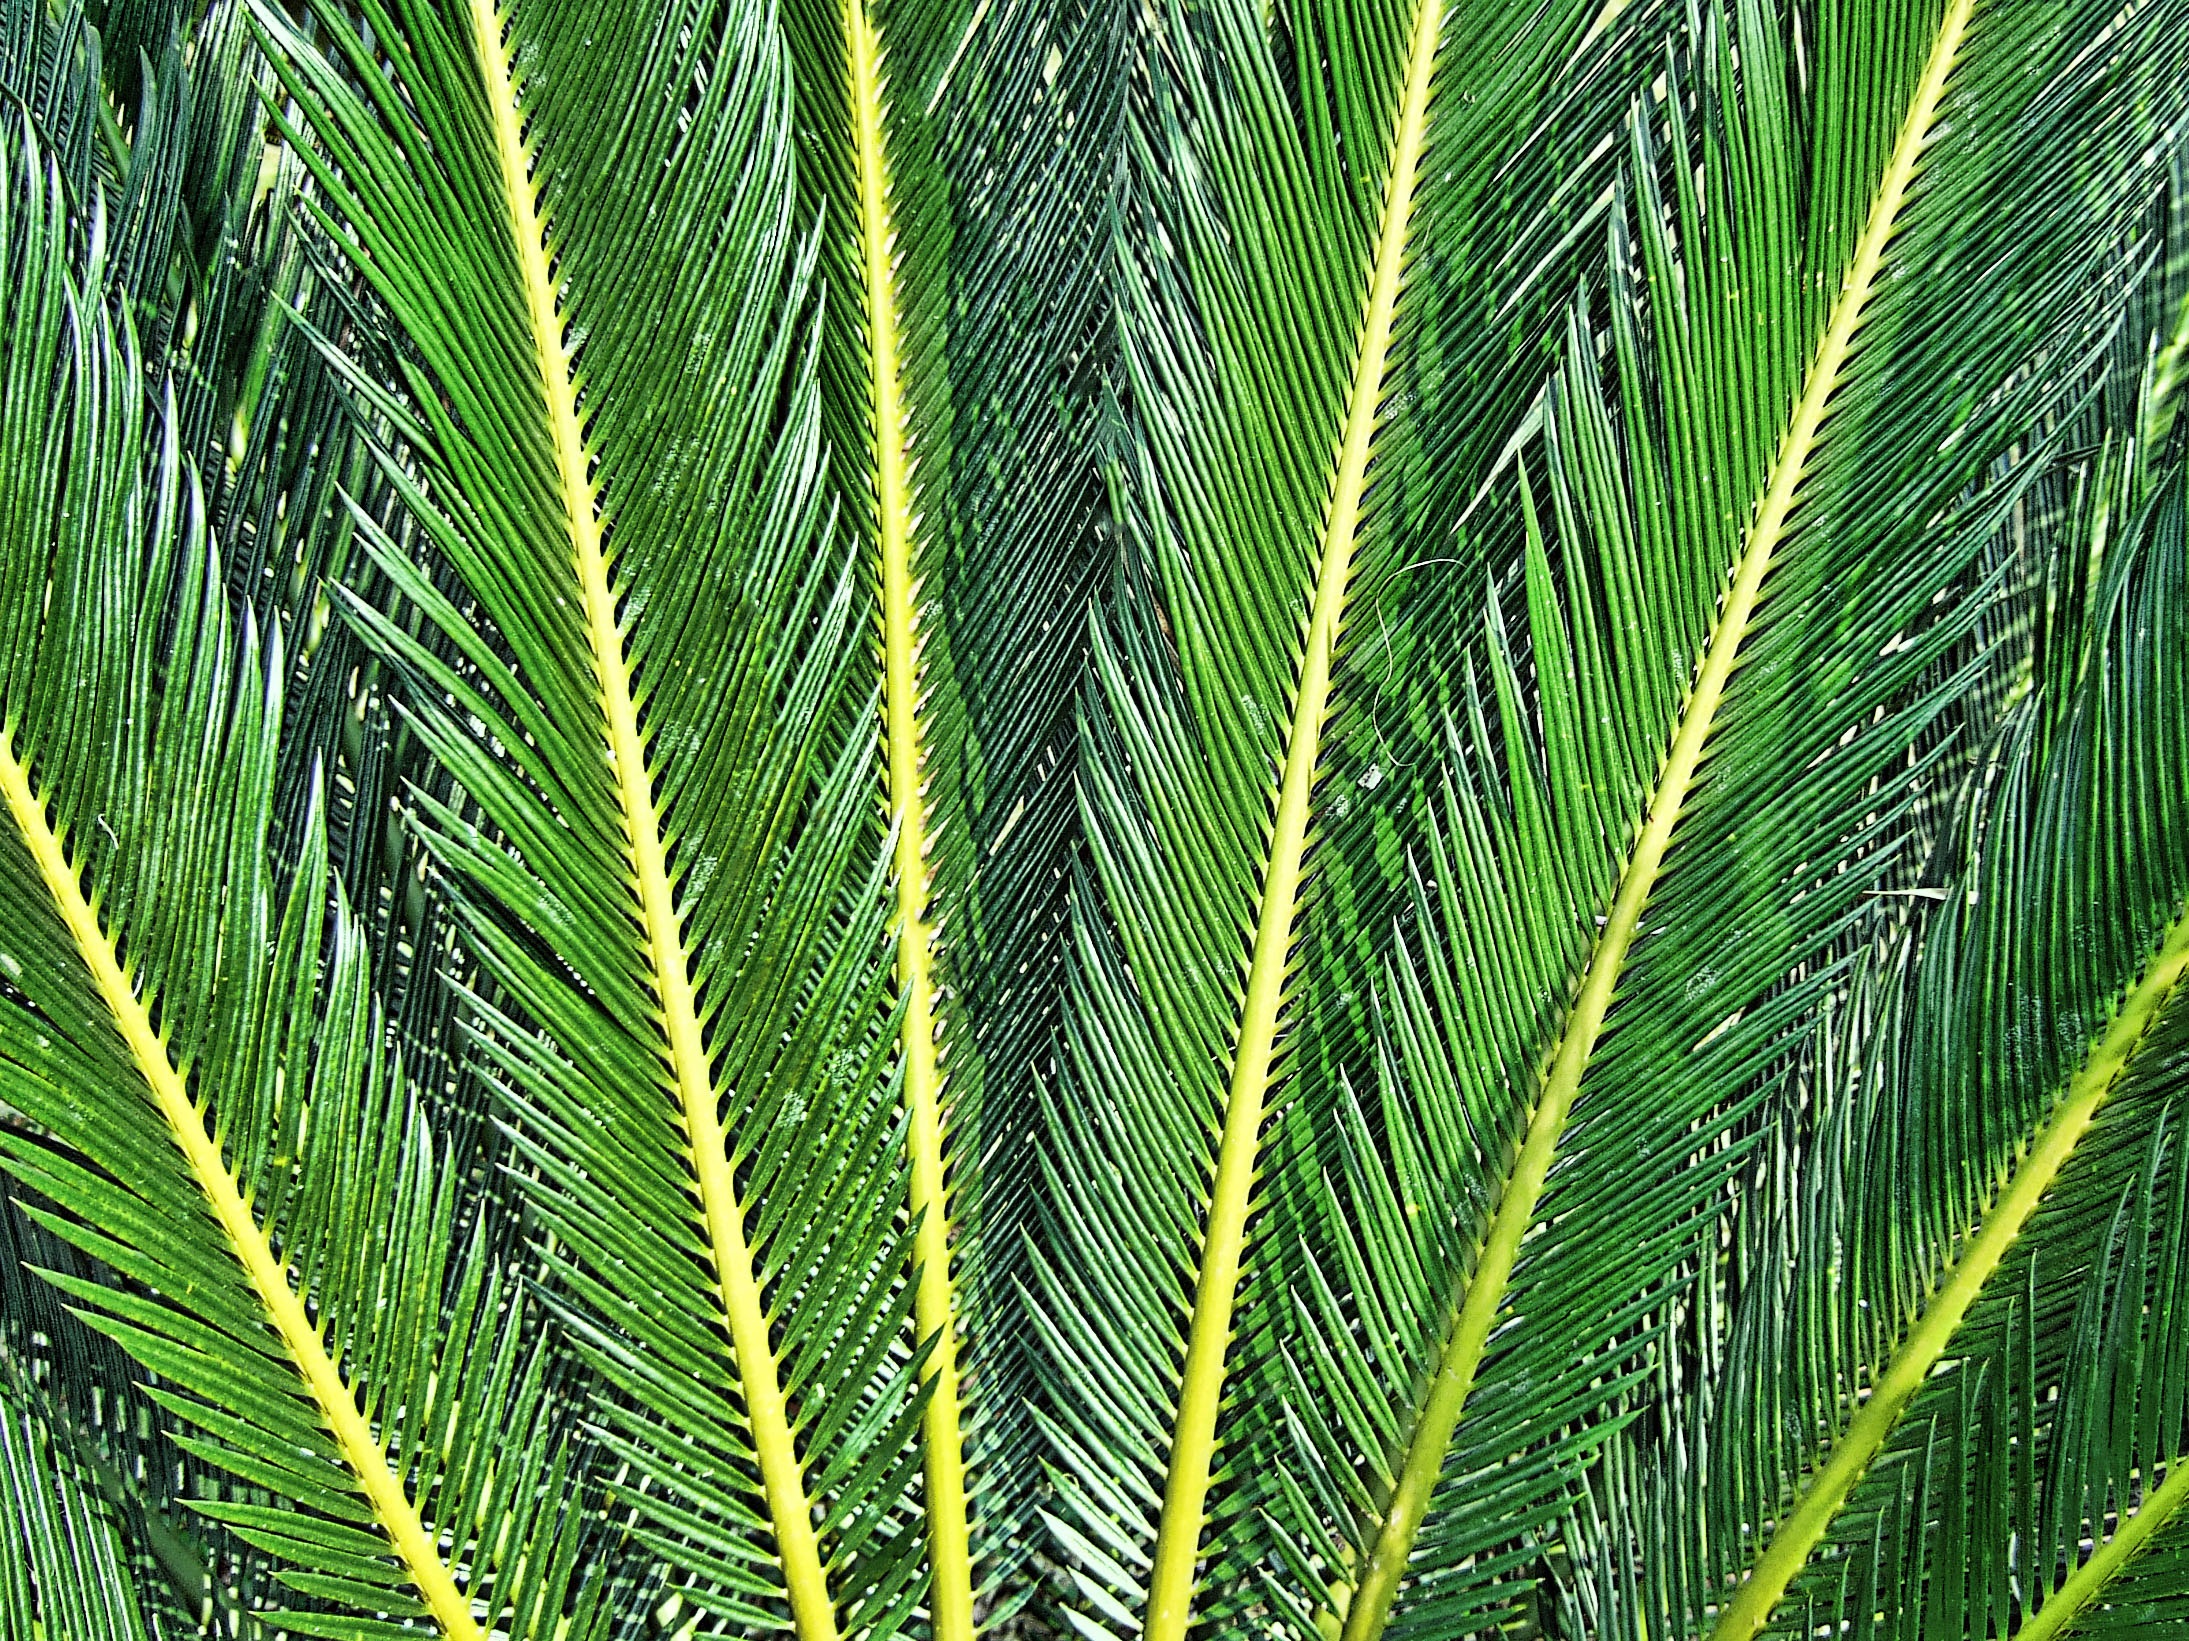
tree, grass, branch, plant, field, texture, leaf, flower, food, green, crop, botany, agriculture, fern, thailand, leaves, vegetation, needles, rays, grass family, plant stem, woody plant, land plant, arecales, palm family